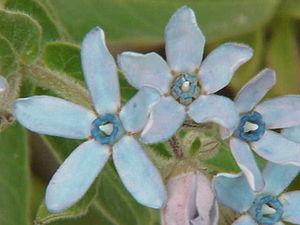
Les Oxypetalinae sont une sous-tribu de plantes appartenant à la famille des Apocynaceae. Le genre type est : Oxypetalum R. Br..
Les Asclepiadeae sont une tribu de plantes de la famille des Apocynaceae.